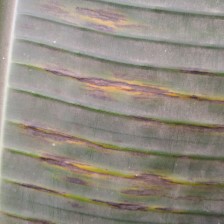
Label: sigatoka